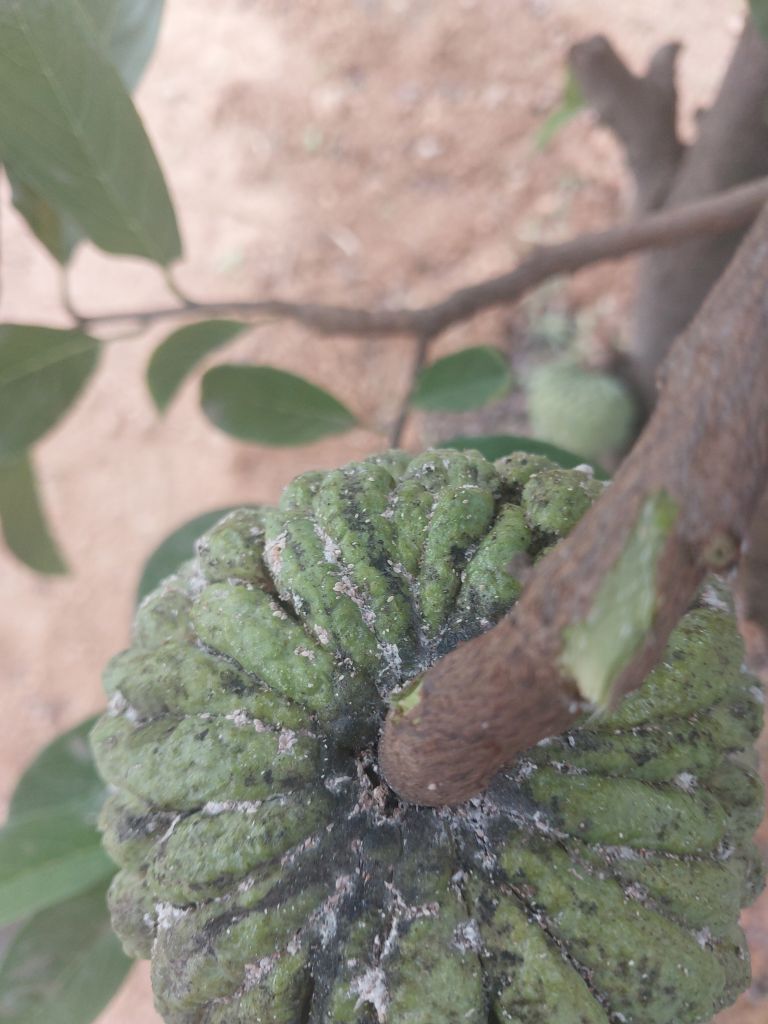
Disease label: Blank Canker